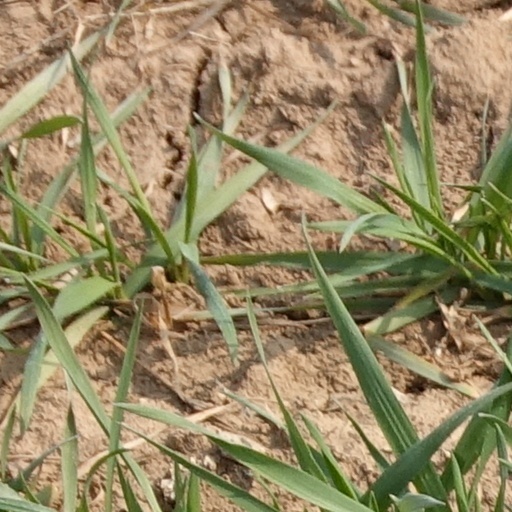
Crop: wheat